Genetic studies on Moroccans

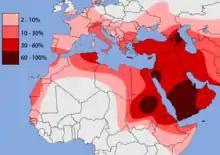
Haplogroup J (Y-DNA) distribution

Haplogroup J-P209 is the second most common Y chromosome in Morocco, dominated by its subclade J-M267 (J1). It is believed to have arisen roughly 31,700 years ago in Southwest Asia (31,700±12,800 years ago according to ).